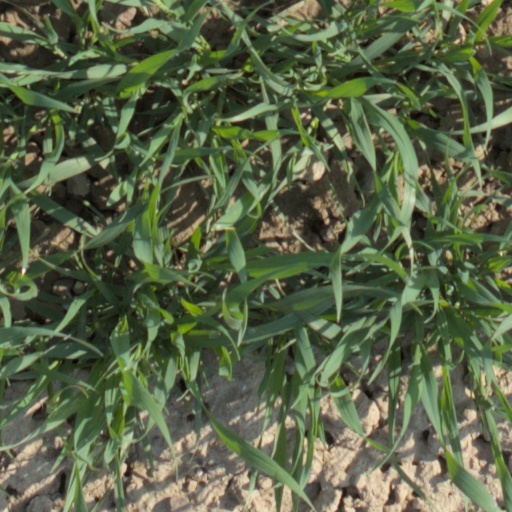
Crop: wheat